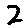
Label: 2